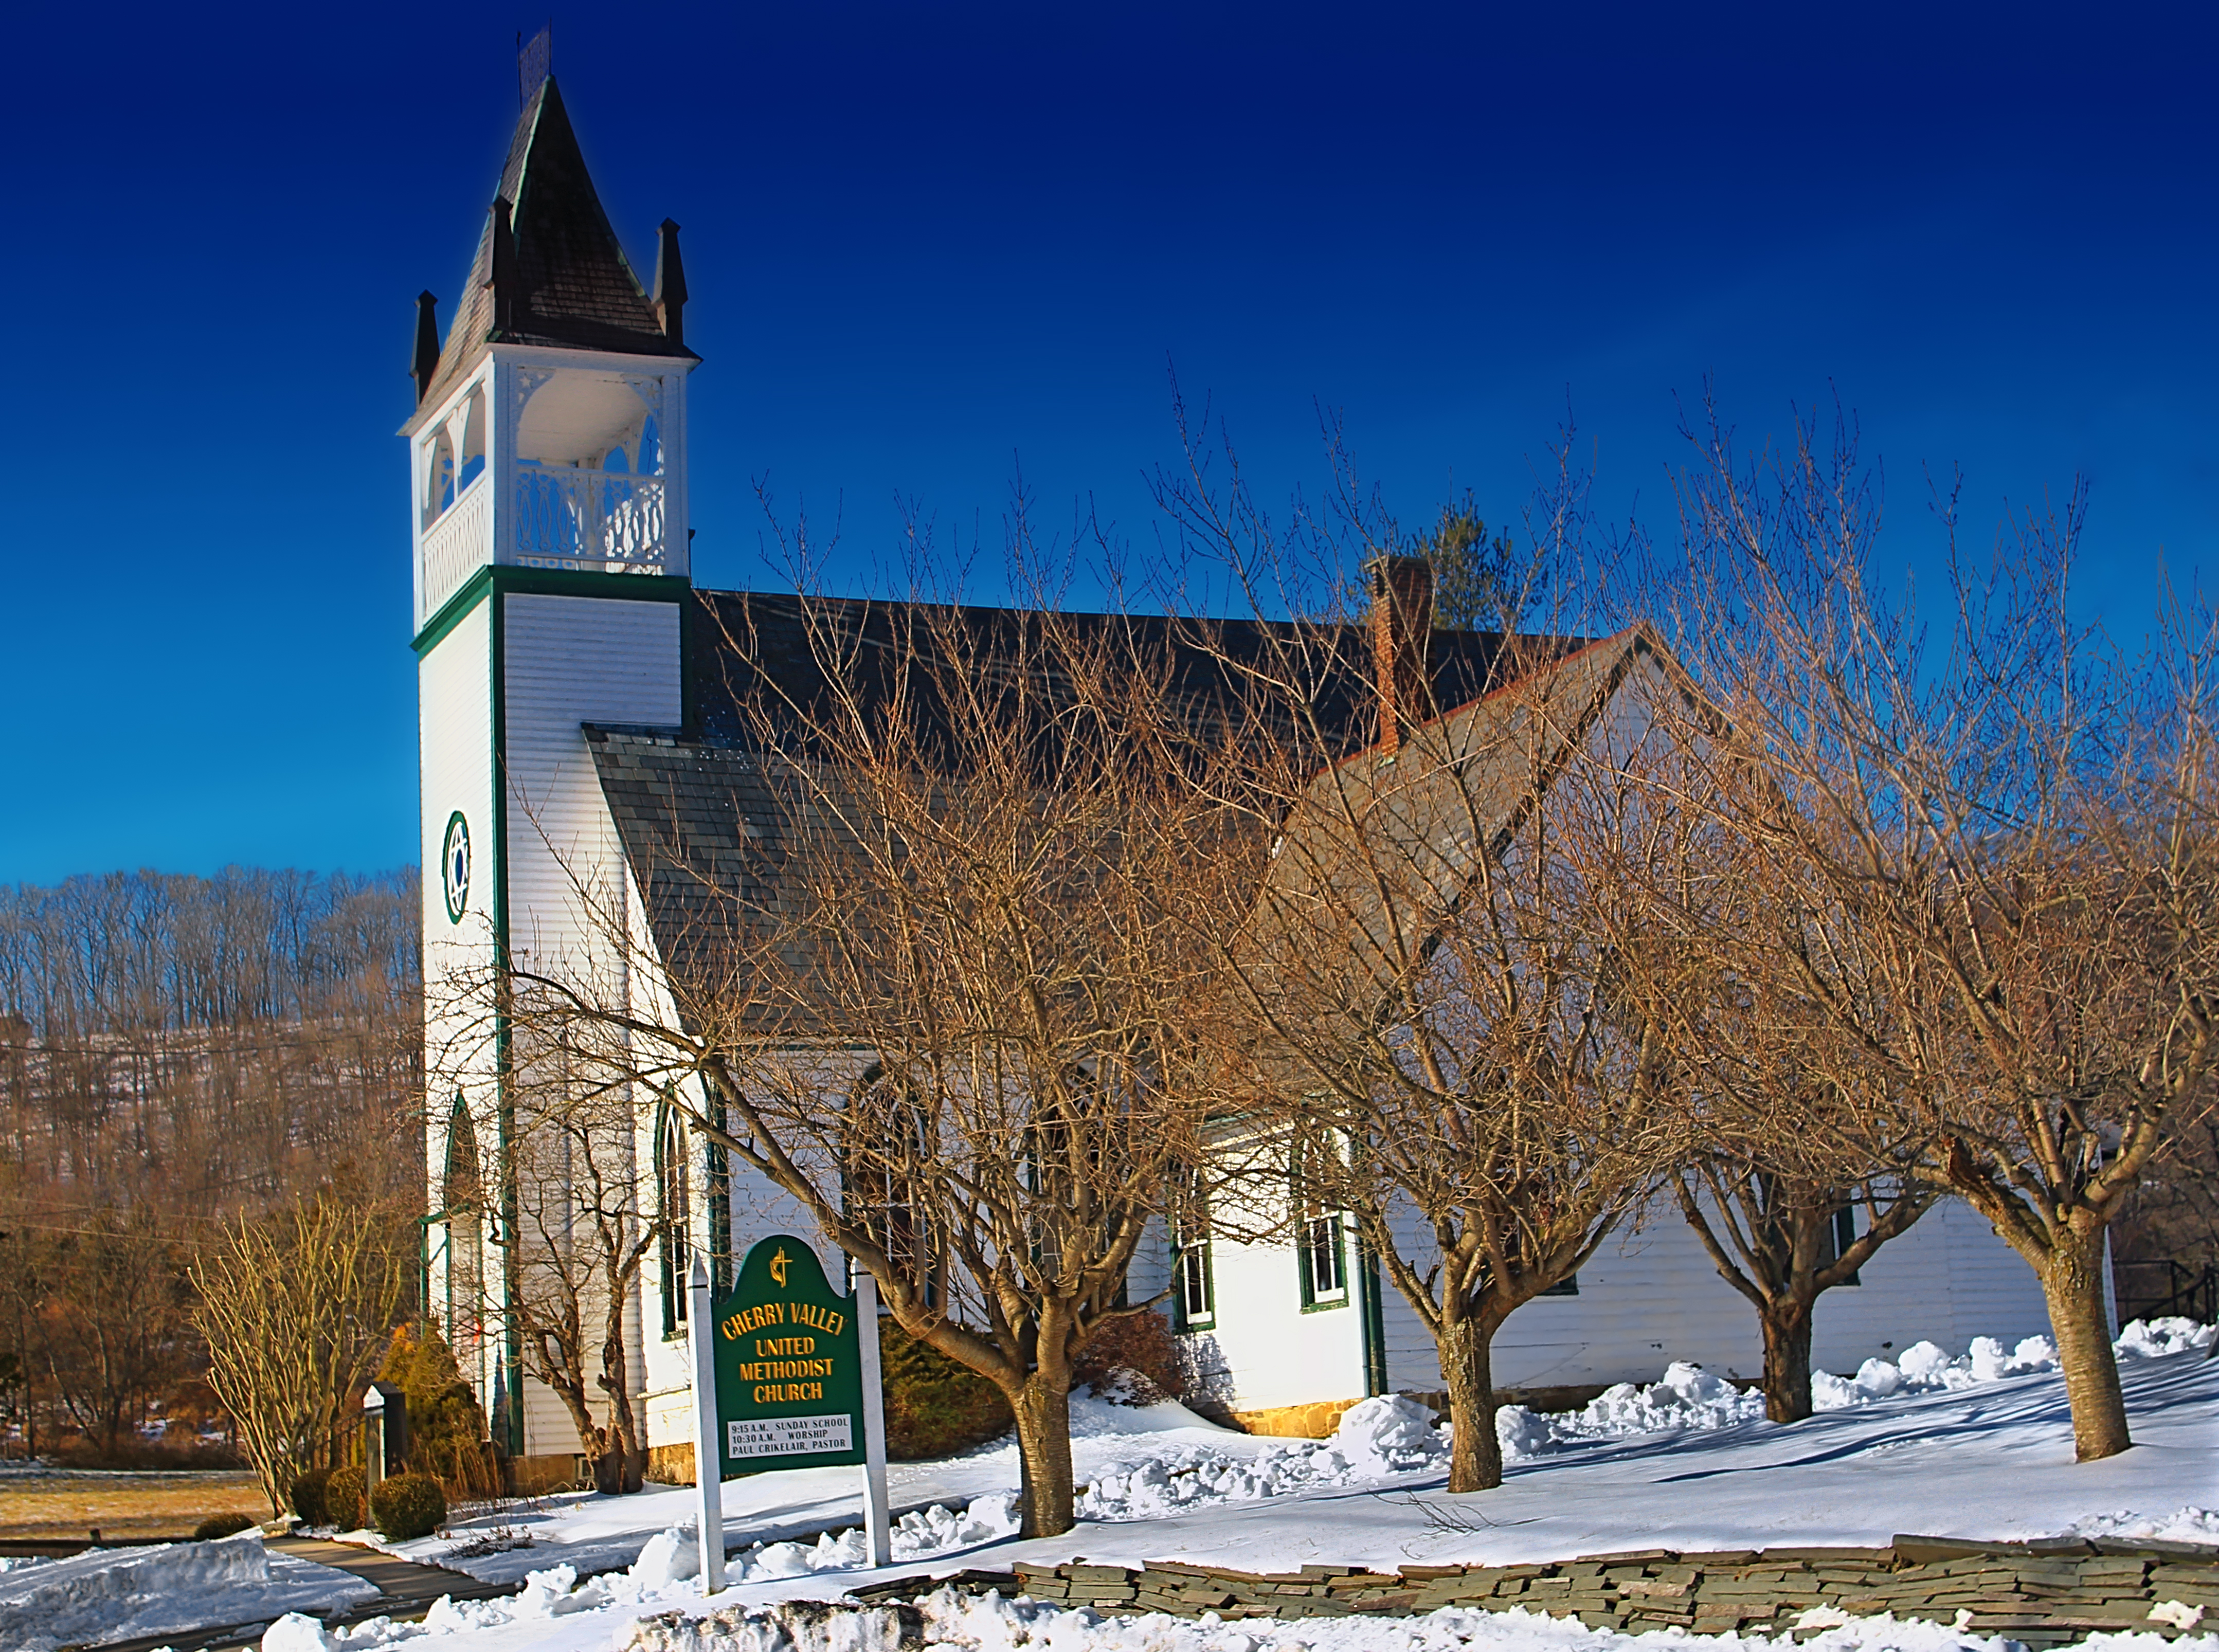
snow, winter, tower, landmark, church, season, creativecommons, monroecounty, poconos, pennsylvania, cherryvalley